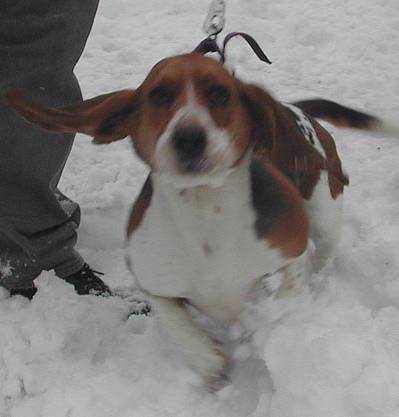
Label: dog